Romford Market

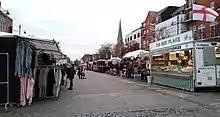
Romford Market

Romford Market is a large outdoor retail market located in Romford in the London Borough of Havering, England. The market right was established by royal order in 1247. Rival markets are prohibited within . Governance of the market was strengthened by the 1465 charter of the Liberty of Havering, which was administered from a court house at the western end of the market. Formerly a livestock and agricultural market, cattle was last sold in 1958. The market has been in local authority ownership since it was purchased by the Romford Local Board in 1892 and is now owned by Havering Council. The marketplace was located on the main east–west road through the town until traffic was diverted away from the market in 1969. The market is promoted as a filming location. It is open on Wednesday, Friday and Saturday. There was a Sunday market from July 2020 to March 2024. As of July 2020 it has 60 licensed traders, down from a peak of over 300.